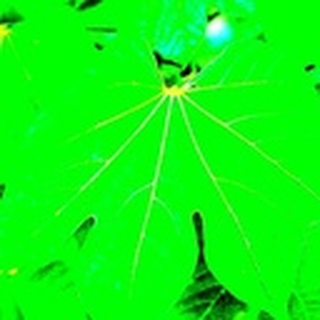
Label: healthy_cotton